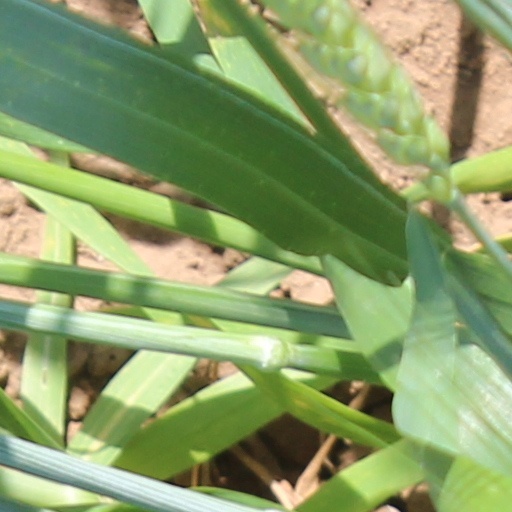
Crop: wheat